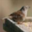
Label: bird